Calcarius (sculptor)

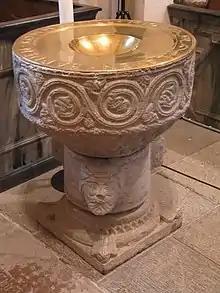
Baptismal font attributed to Calcarius in Lunda Church, Uppland (Sweden)

Calcarius (fl. second quarter of the 13th century) was an artist working in late Romanesque style on Gotland (present-day Sweden).